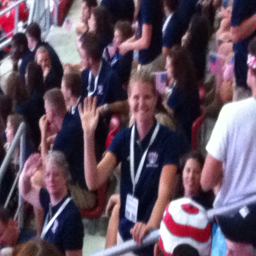
me with the team in the stands .